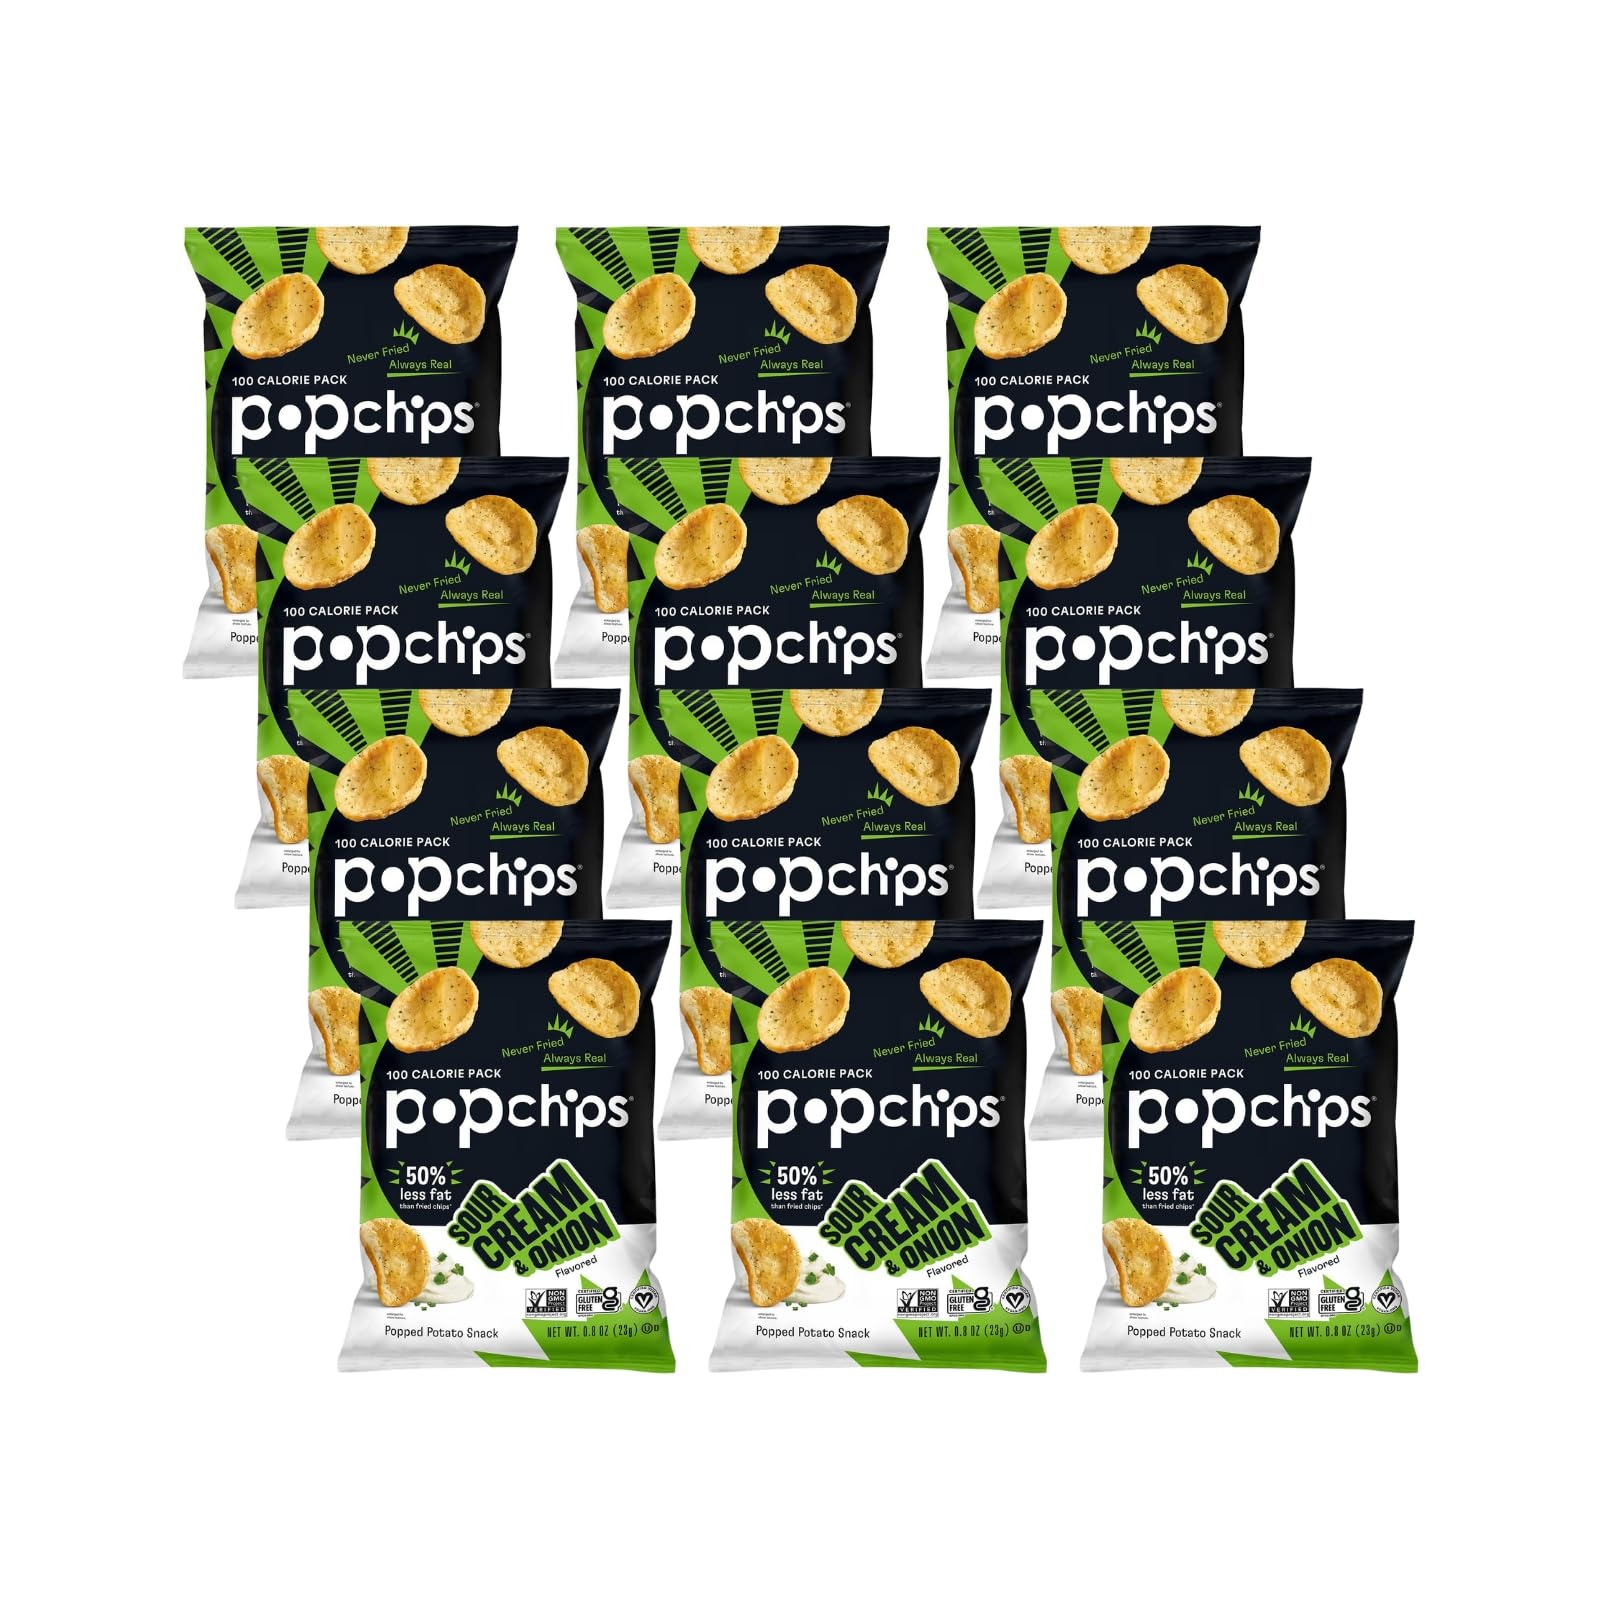
Item Name: Popchips Potato Chips, Sour Cream & Onion, 24 ct Single Serve 0.8oz Bags, Low-Calorie and Gluten Free, Salty Snacks for Adults and Children, Kosher Snack
Bullet Point 1: Here’s the skinny on popchips potato chips: a single chip is never enough to satisfy your natural craving for a crunchy snack. So do the sensible thing: stock up with a Multi-Pack or variety Pack of popchips so you're ready to serve crowd sized portions.
Bullet Point 2: Popped potato chips, popped sweet potato Chips, popped corn chips - you crave, it we pop it! Never fried, not baked & always real our popped potato chips have all the flavor & only half the fat of leading fried potato chip brands. popchips are gluten free!
Bullet Point 3: Keeping life flavorful one chip at a Time! We take potatoes, add heat & pressure then pop! You get chips that are deeply satisfying not deep fried. Crunchy and flavorful, popchips are simply potatoes, popped. Zero trans or saturated fats Non-GMO Certified.
Bullet Point 4: popchips have fewer calories & More chips per serving than other fried, baked or roasted potato chip brands. We created a new potato chip, one that’s deeply flavored but never deep fried. It's natural to want more than one - you won't lay down the bag!
Bullet Point 5: All the popchips flavors are put tin' On the Ritz for your taste buds but there's something about how sour cream & Onion mix that means you won't be content with a single chip. 12 pack of 0.8 oz. Bags of popchips Sour cream & Onion
Product Description: Popchips sour cream & onion potato chips are perfectly flavored chips that taste as good as fried--and popchips are never fried, always real. this 5 oz. bag comes with five servings, which is 40% more crunchin' for the munchin' compared to our 3.5 oz bag. and with popchips, sour cream & onion, the dip's already in the chip. some things just go together: slip and slide, cut and paste, selfies and sticks--and sour cream and onion. on their own, sour cream is tangy and onion is savory and slightly sweet. but together, they're a power couple--a taste sensation of delicious togetherness. contents are guaranteed fresh and flavorful through the "best before" date, and are also kosher, gluten free and non-gmo. please see nutrition facts panel for any allergens.
Value: 1.0
Unit: Count

Price: 33.79